Brown of Harvard (1926 film)

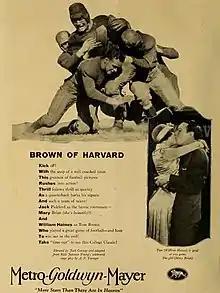
Ad in 1926 Film Fun

To save his friend's reputation, the sickly Jim goes out and takes his place in the rain and is soon hospitalized. Tom plays in the game against Yale and at a crucial point gives Bob a chance to score for the team. After the game, Tom goes to the hospital to tell Jim of the victory, but Jim dies shortly afterward. Tom is acclaimed a school hero and is happily united with Mary.